Bến Dược Memorial Temple

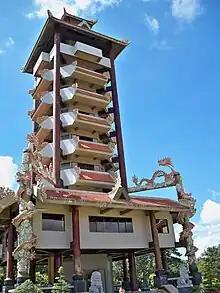
Tower in Bến Dược Memorial Temple

The tower has 9 floors and is 39m high. On the wall of the tower are many designs to express the life and struggle of the Cu Chi people - "an iron bulwark land of revolution". On the highest floor of the tower, we can see part of the revolution base from which some places have entered into the history of the Iron Triangle ("Tam Giác Sắt") region.